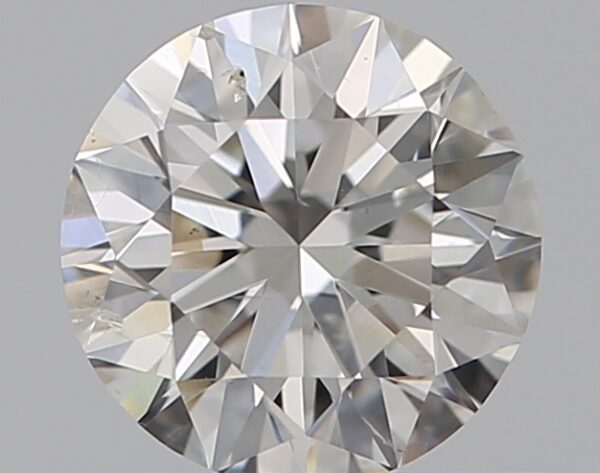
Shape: round
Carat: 0.5
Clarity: SI2
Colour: H
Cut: EX
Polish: VG
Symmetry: VG
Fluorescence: N
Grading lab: GIA
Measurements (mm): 5.05 x 5.1 x 3.15